Richard Yates (politician)

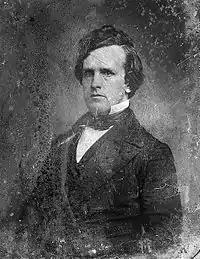
Richard Yates

After his service as governor ended, Yates was elected as a Republican to the United States Senate and served from March 4, 1865, to March 3, 1871. While in the Senate, Yates was Chairman of the Committee on Revolutionary Claims (Thirty-ninth and Forty-first Congresses) and Chairman of the Committee on Territories (Fortieth Congress). He was identified as an associate and "disciple" of Charles Sumner, the Radical Senator from Massachusetts. During the impeachment proceedings against Andrew Johnson, Yates spoke in favor of convicting the President, whom he described as a "most pestilent disturber of public peace ... who, through murder succeeded to the chief command and seeks to betray us to the enemy."